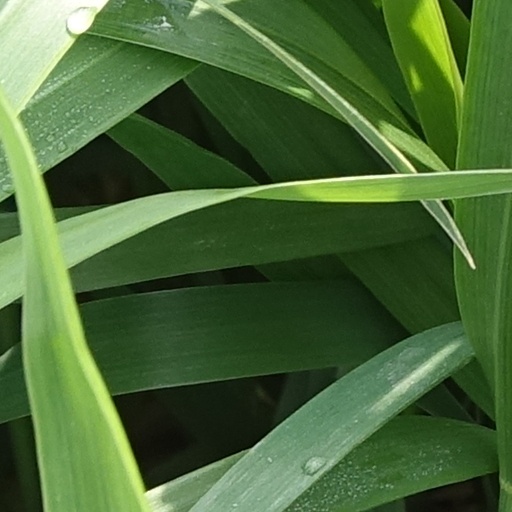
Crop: wheat